Cholet

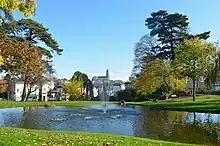
The Jardin du Mail

Numerous discoveries make it possible to prove the existence of a prehistoric presence on the territory of the commune. There were found, in particular, several polishers and thirty-three polished stone axes. From the Neolithic period, there are only three menhirs left in Cholet: one located at a place called "la Garde", a second ("la Pierre Plate") at a place called "la Pochetière" and a third ("le Grand menhir de la Garde") moved to the Mail garden in Cholet in 1885. Four other menhirs at a place called "Gué-au-Boin" and a fifth at "La Bréchoire" have been destroyed or have disappeared.